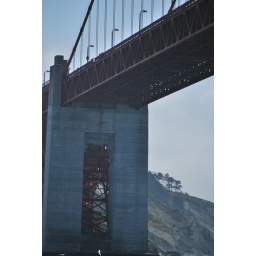
golden gate bridge by kristann perring